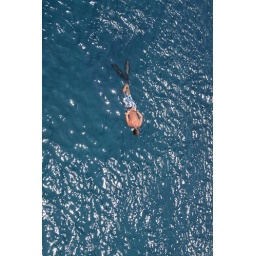
Near the green sands beach we watched over a cliff as a guy snorkeled around.